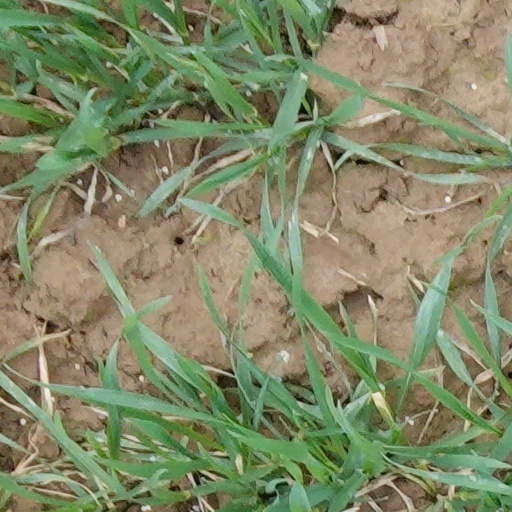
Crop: wheat